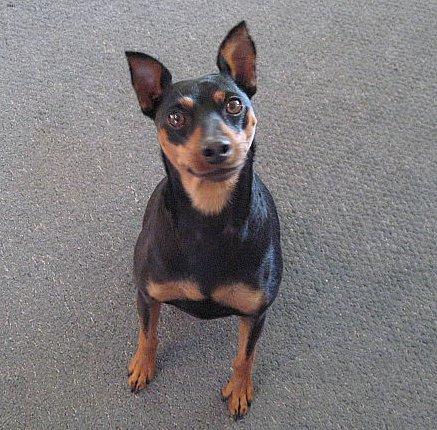
Breed: miniature pinscher